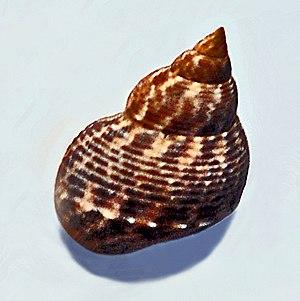
Littorina est un genre de gastéropodes prosobranches dont les représentants vivent dans la zone de balancement des marées.